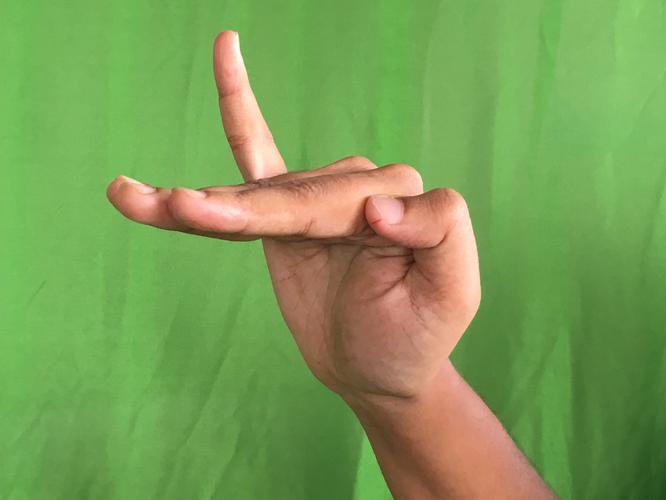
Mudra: Hamsapaksha
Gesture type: double_hand